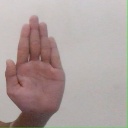
अक्षर: ध